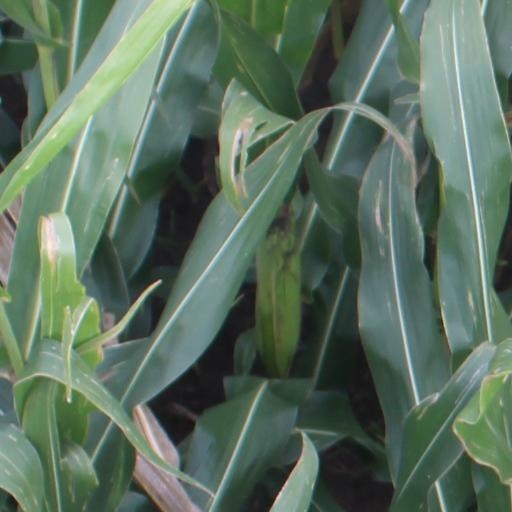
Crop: maize; corn